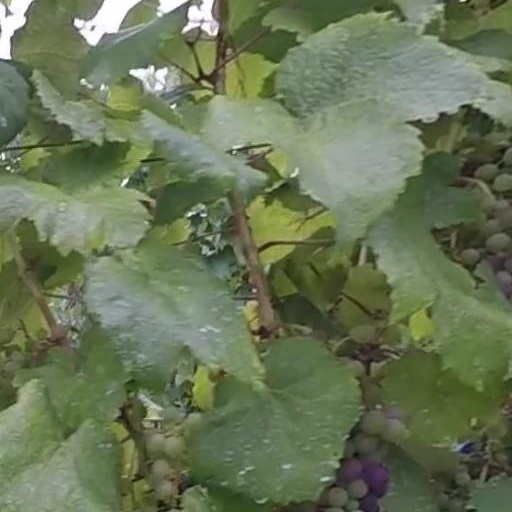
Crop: grape